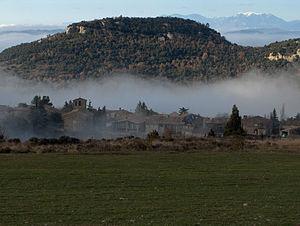
Tavertet est une commune de la province de Barcelone, en Catalogne, en Espagne, de la comarque d'Osona.